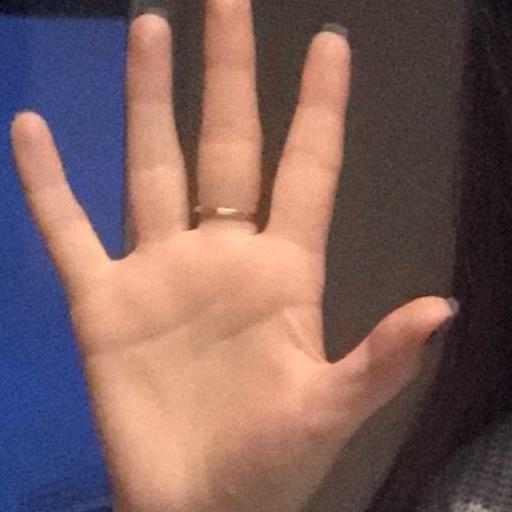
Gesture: palm